Lal Singh

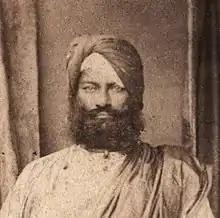
Sole existing photograph of Lal Singh, circa 1855-1860, Agra or Dera Doon, India

Raja Lal Singh (died 1866) was a Wazir of the Sikh Empire and commander of Sikh Khalsa Army forces during the First Anglo-Sikh War. Along with Tej Singh, Lal Singh is believed to be in the secret employ of the East India Company during the course of the war. Lal Singh was regularly supplying information and even receiving instructions from Company officers, communicating through Captain Peter Nicholson.